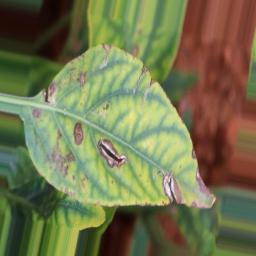
Label: nutritional